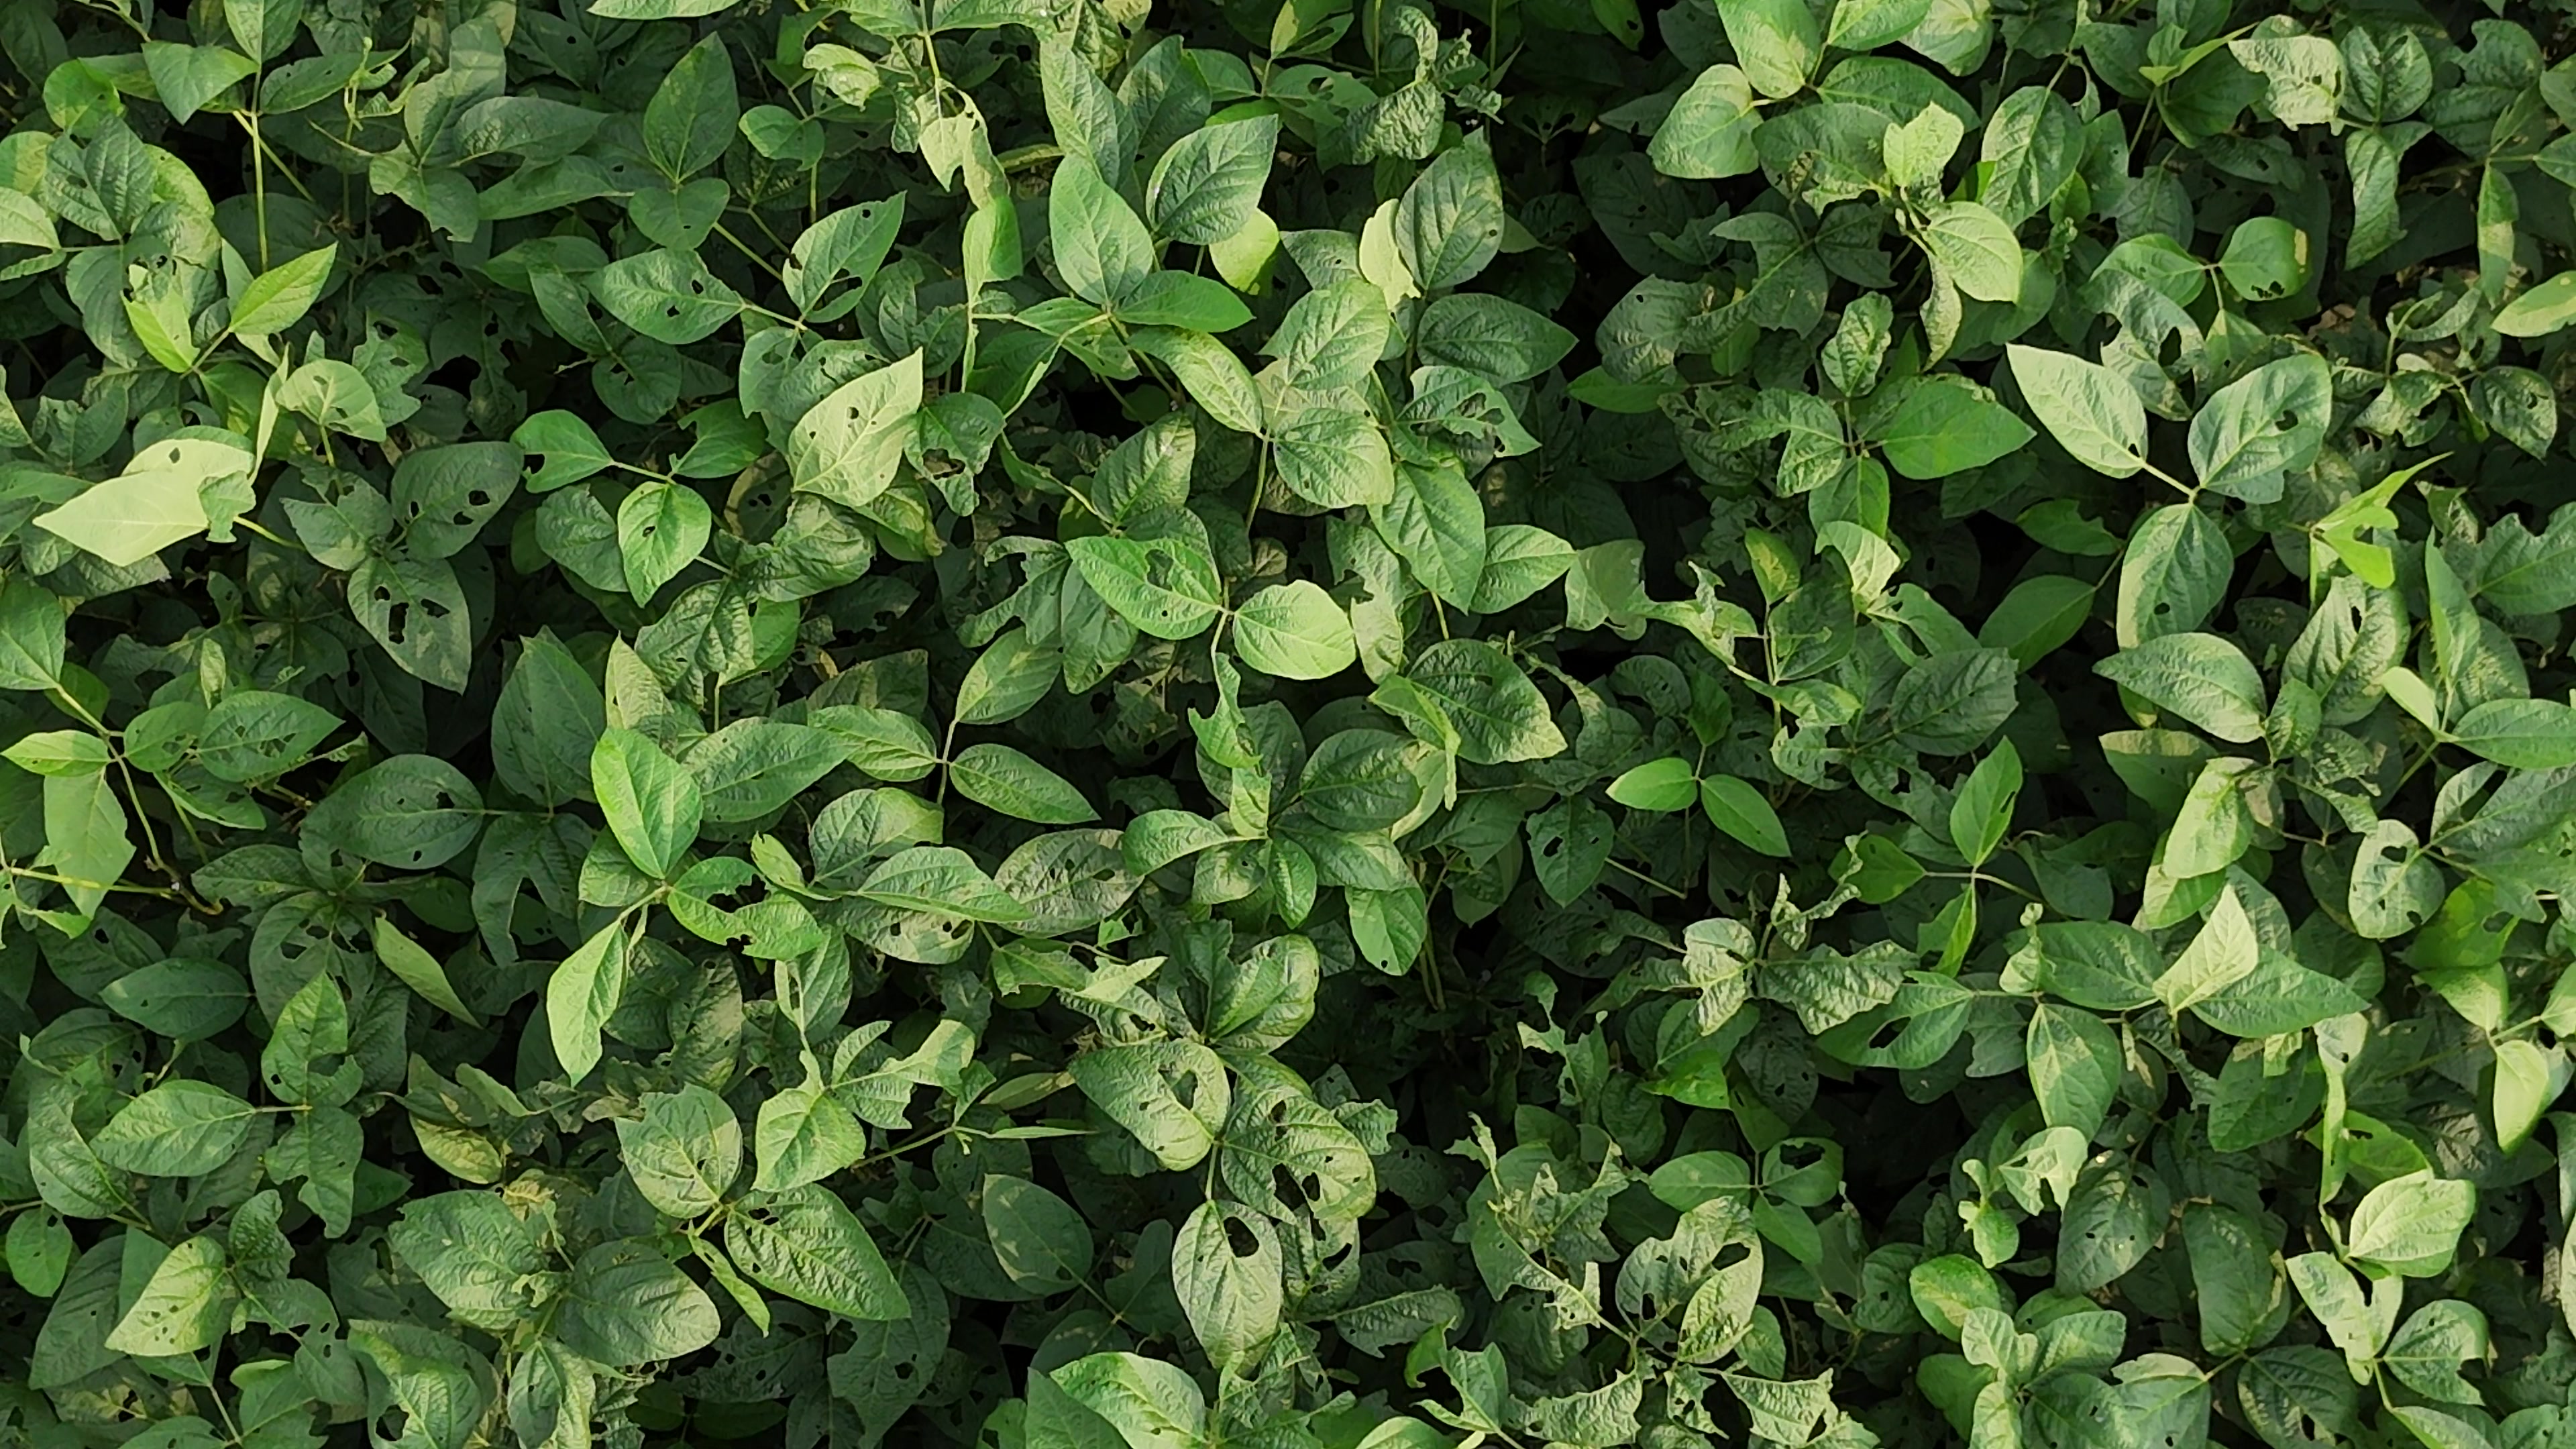
Label: Semilooper_Pest